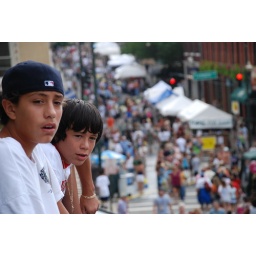
Perched up on the high wall of the BB&amp;amp;T building overlooking the crowd, boys survey the action below